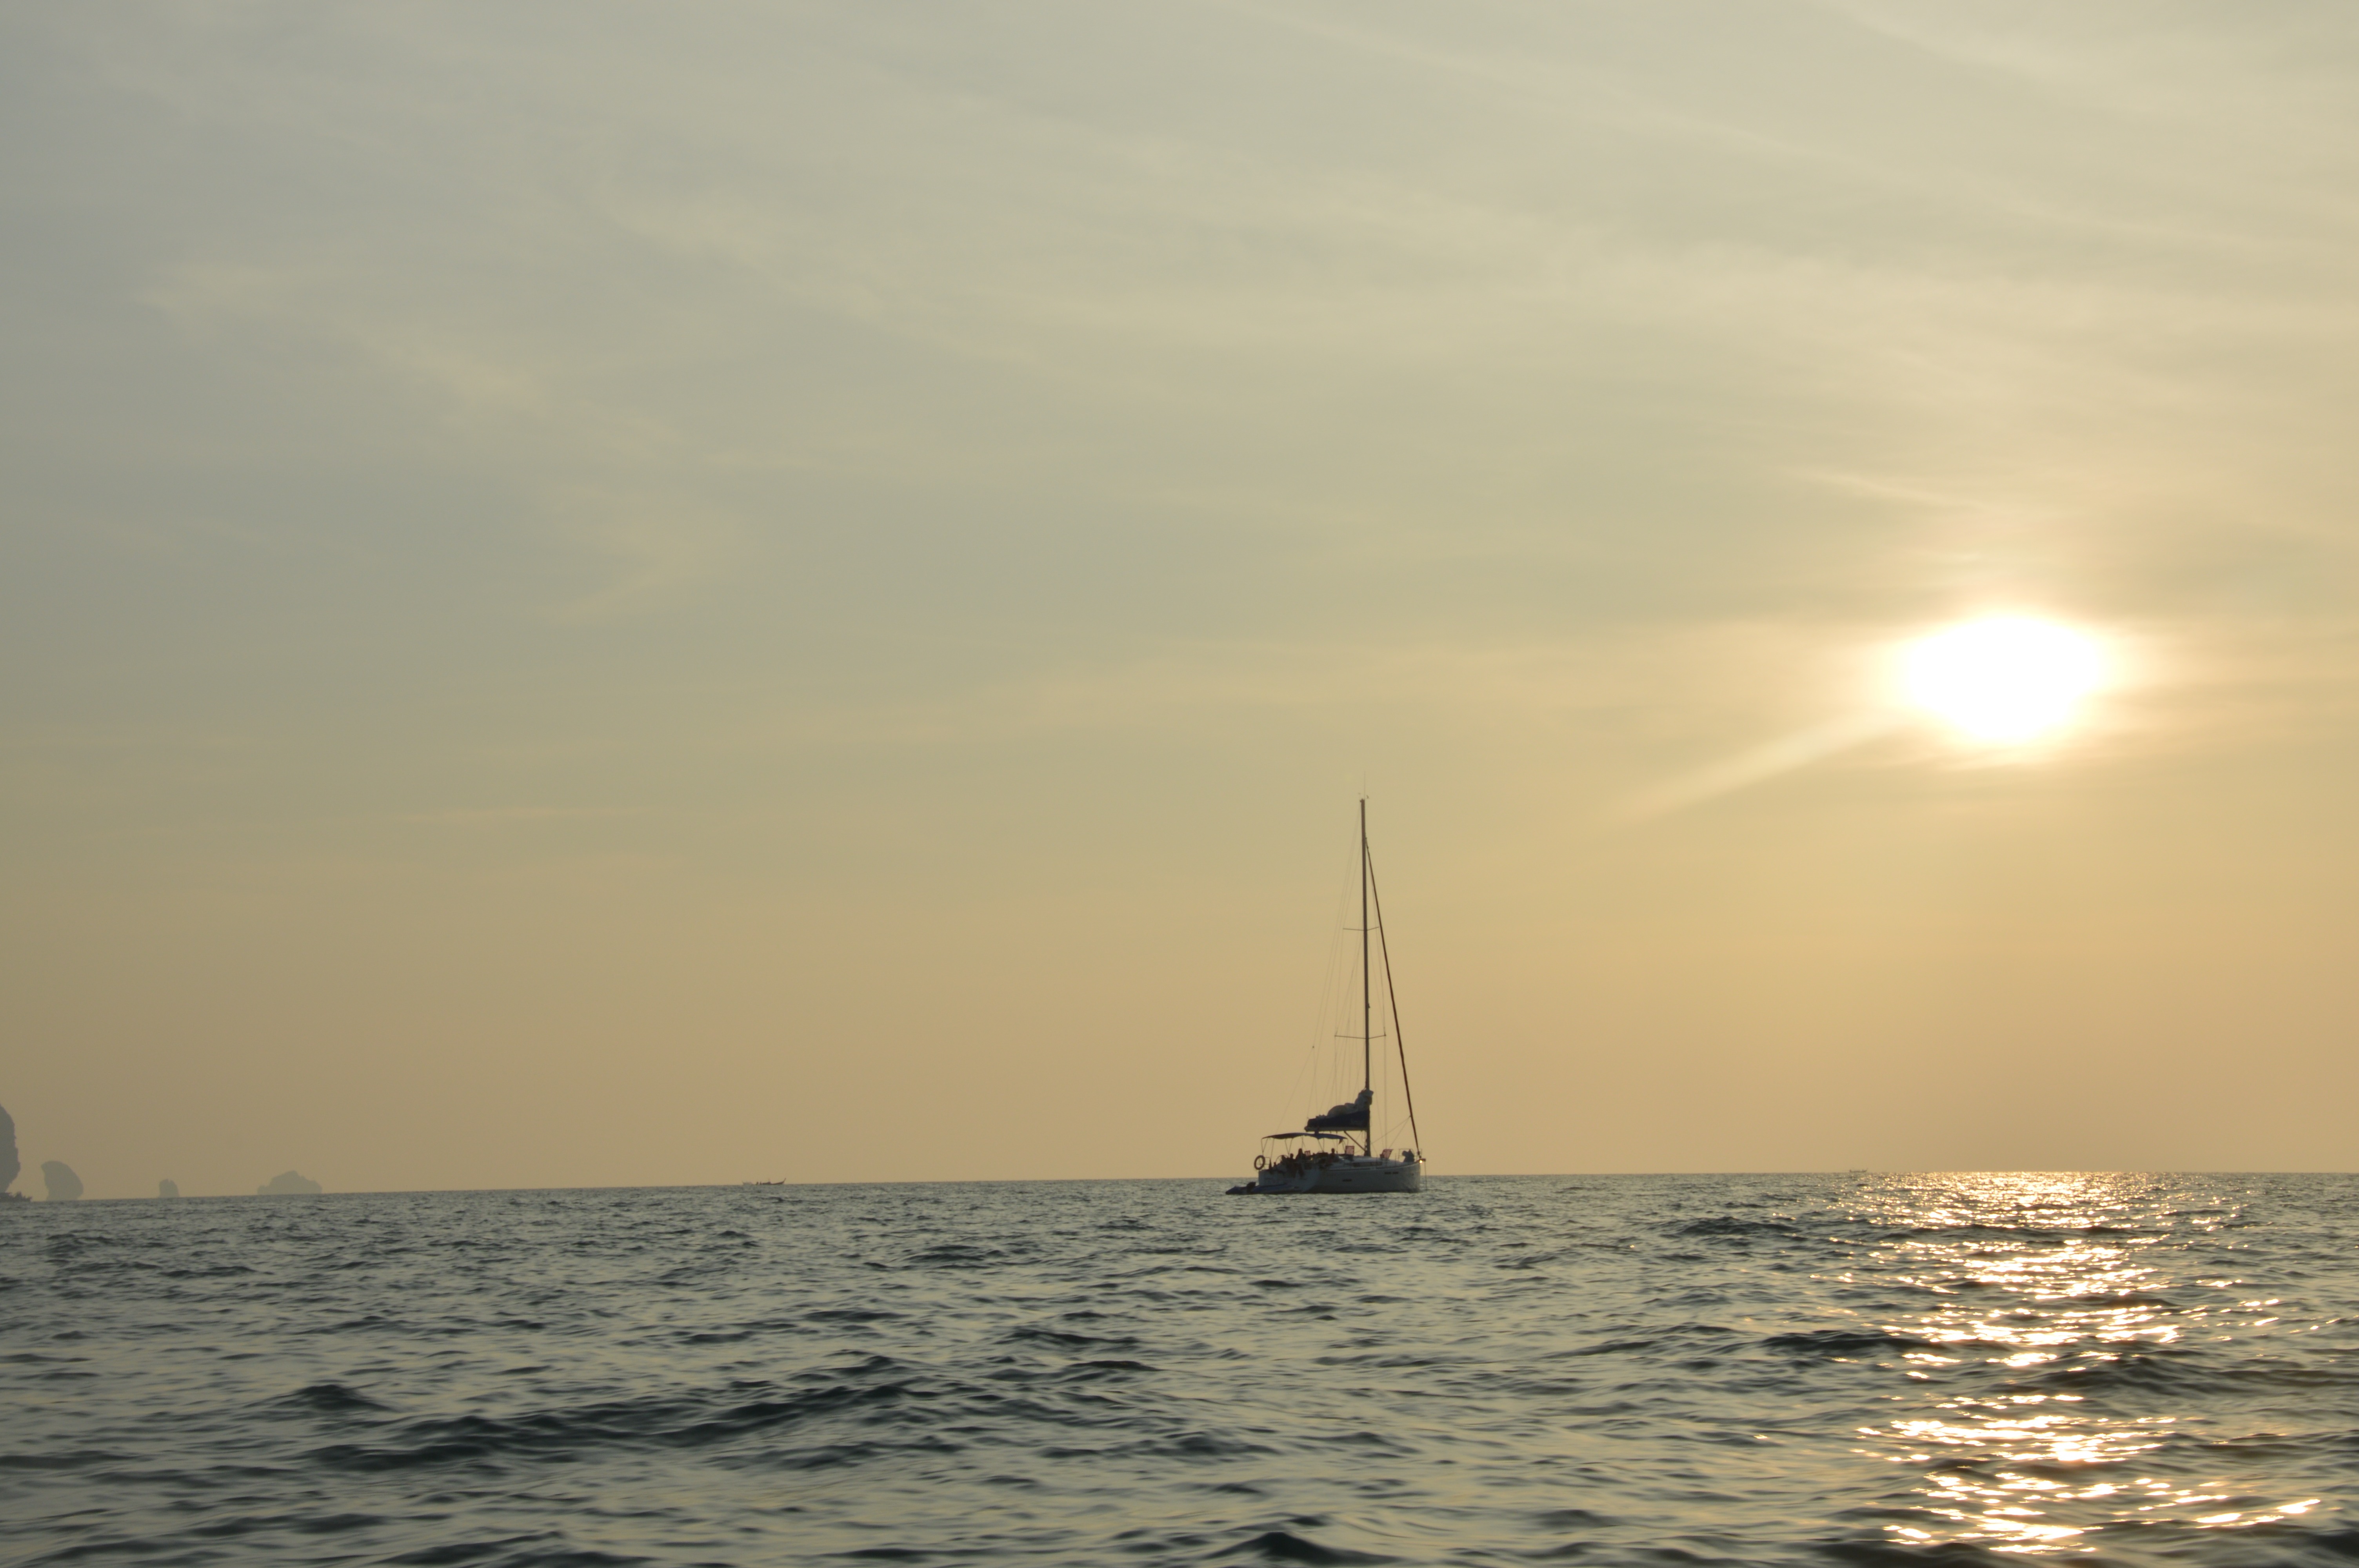
sea, coast, water, nature, ocean, horizon, sun, sunset, boat, wave, wind, ship, dusk, boot, twilight, vehicle, mast, sailing, holiday, bay, rest, sailboat, thailand, lichtspiel, sail, quiet, silent, waters, sailing ship, evening sky, setting sun, windsports